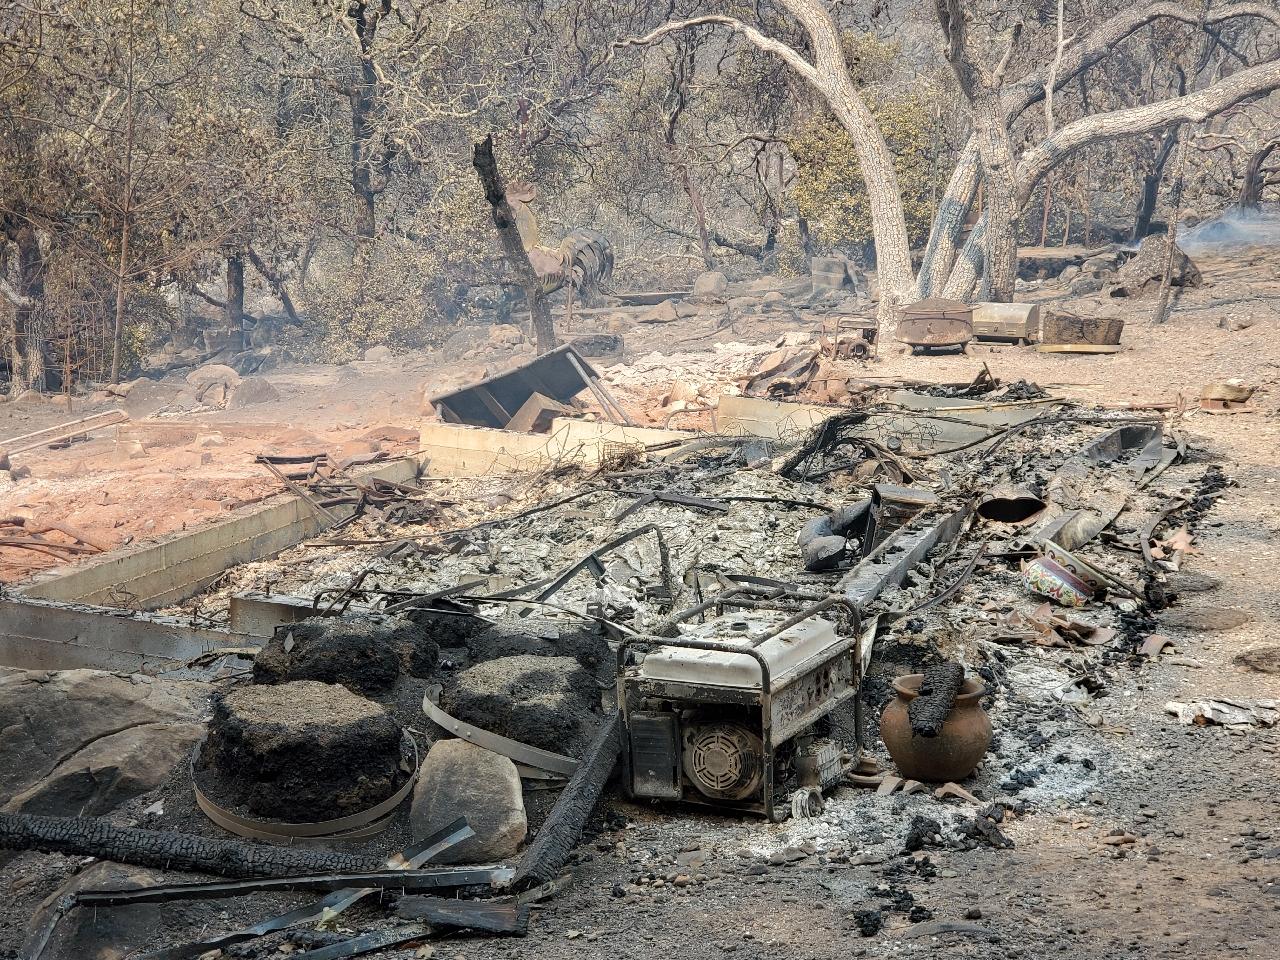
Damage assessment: destroyed